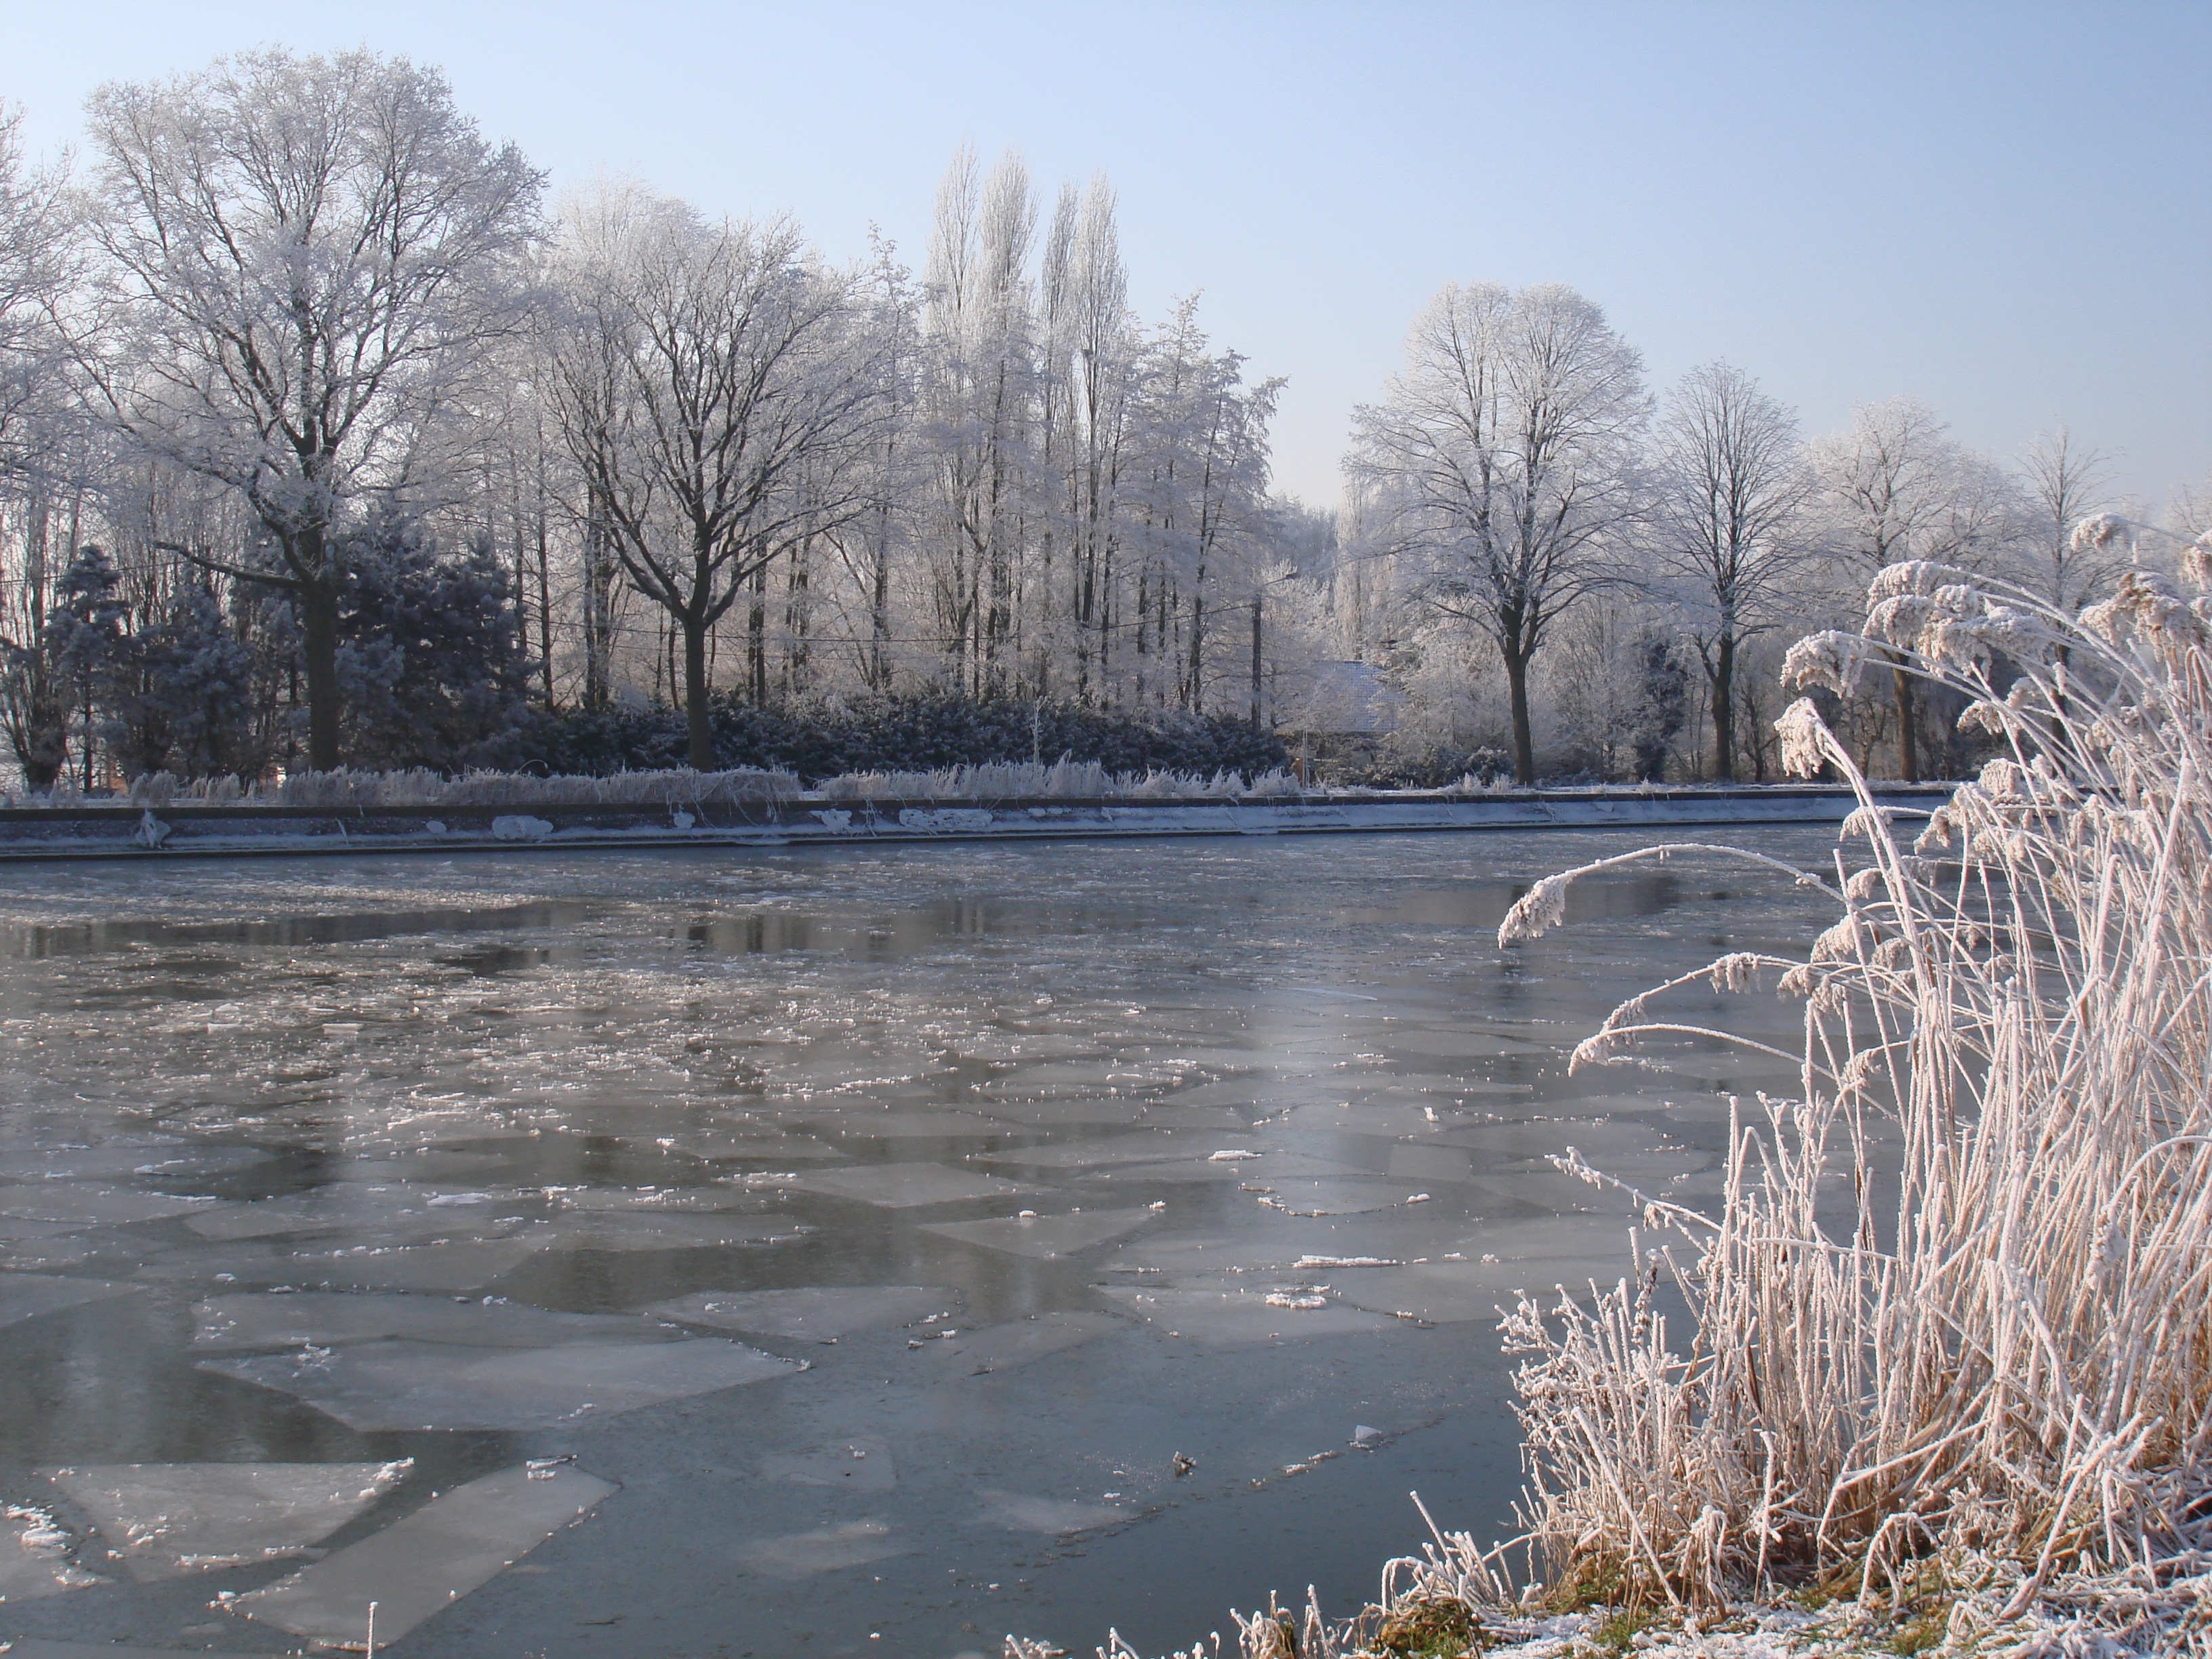
tree, water, snow, winter, lake, frost, river, pond, ice, reflection, weather, reservoir, season, waterway, wetland, channel, freezing, ingelmunster